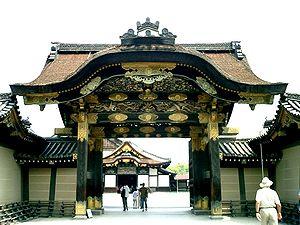
Le karahafu, est un type de pignon d'un style particulier au Japon. Sa forme caractéristique est la courbe ondulée dans sa partie supérieure. Ce pignon est courant dans l'architecture traditionnelle, notamment dans les châteaux japonais, les temples bouddhistes et les sanctuaires shinto. Des matériaux tels que les tuiles ou l'écorce peuvent servir à la couverture. La façade sous le pignon peut être alignée avec le mur au-dessous ou se terminer sur un toit d'un niveau inférieur.